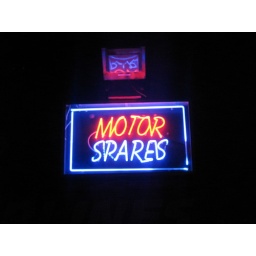
Neon sign spotted in Hindley Lancs